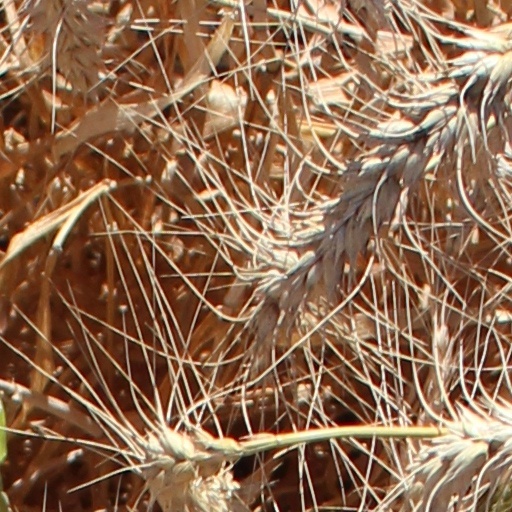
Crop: wheat